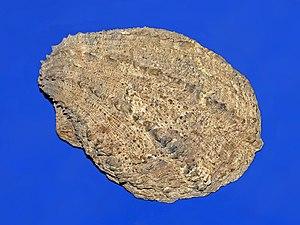
Spondylus crassicosta est une espèce éteinte de mollusques bivalves ayant vécu au Miocène et au Pliocène en Europe et au Moyen-Orient.